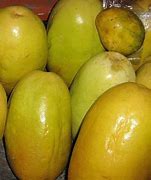
Label: others